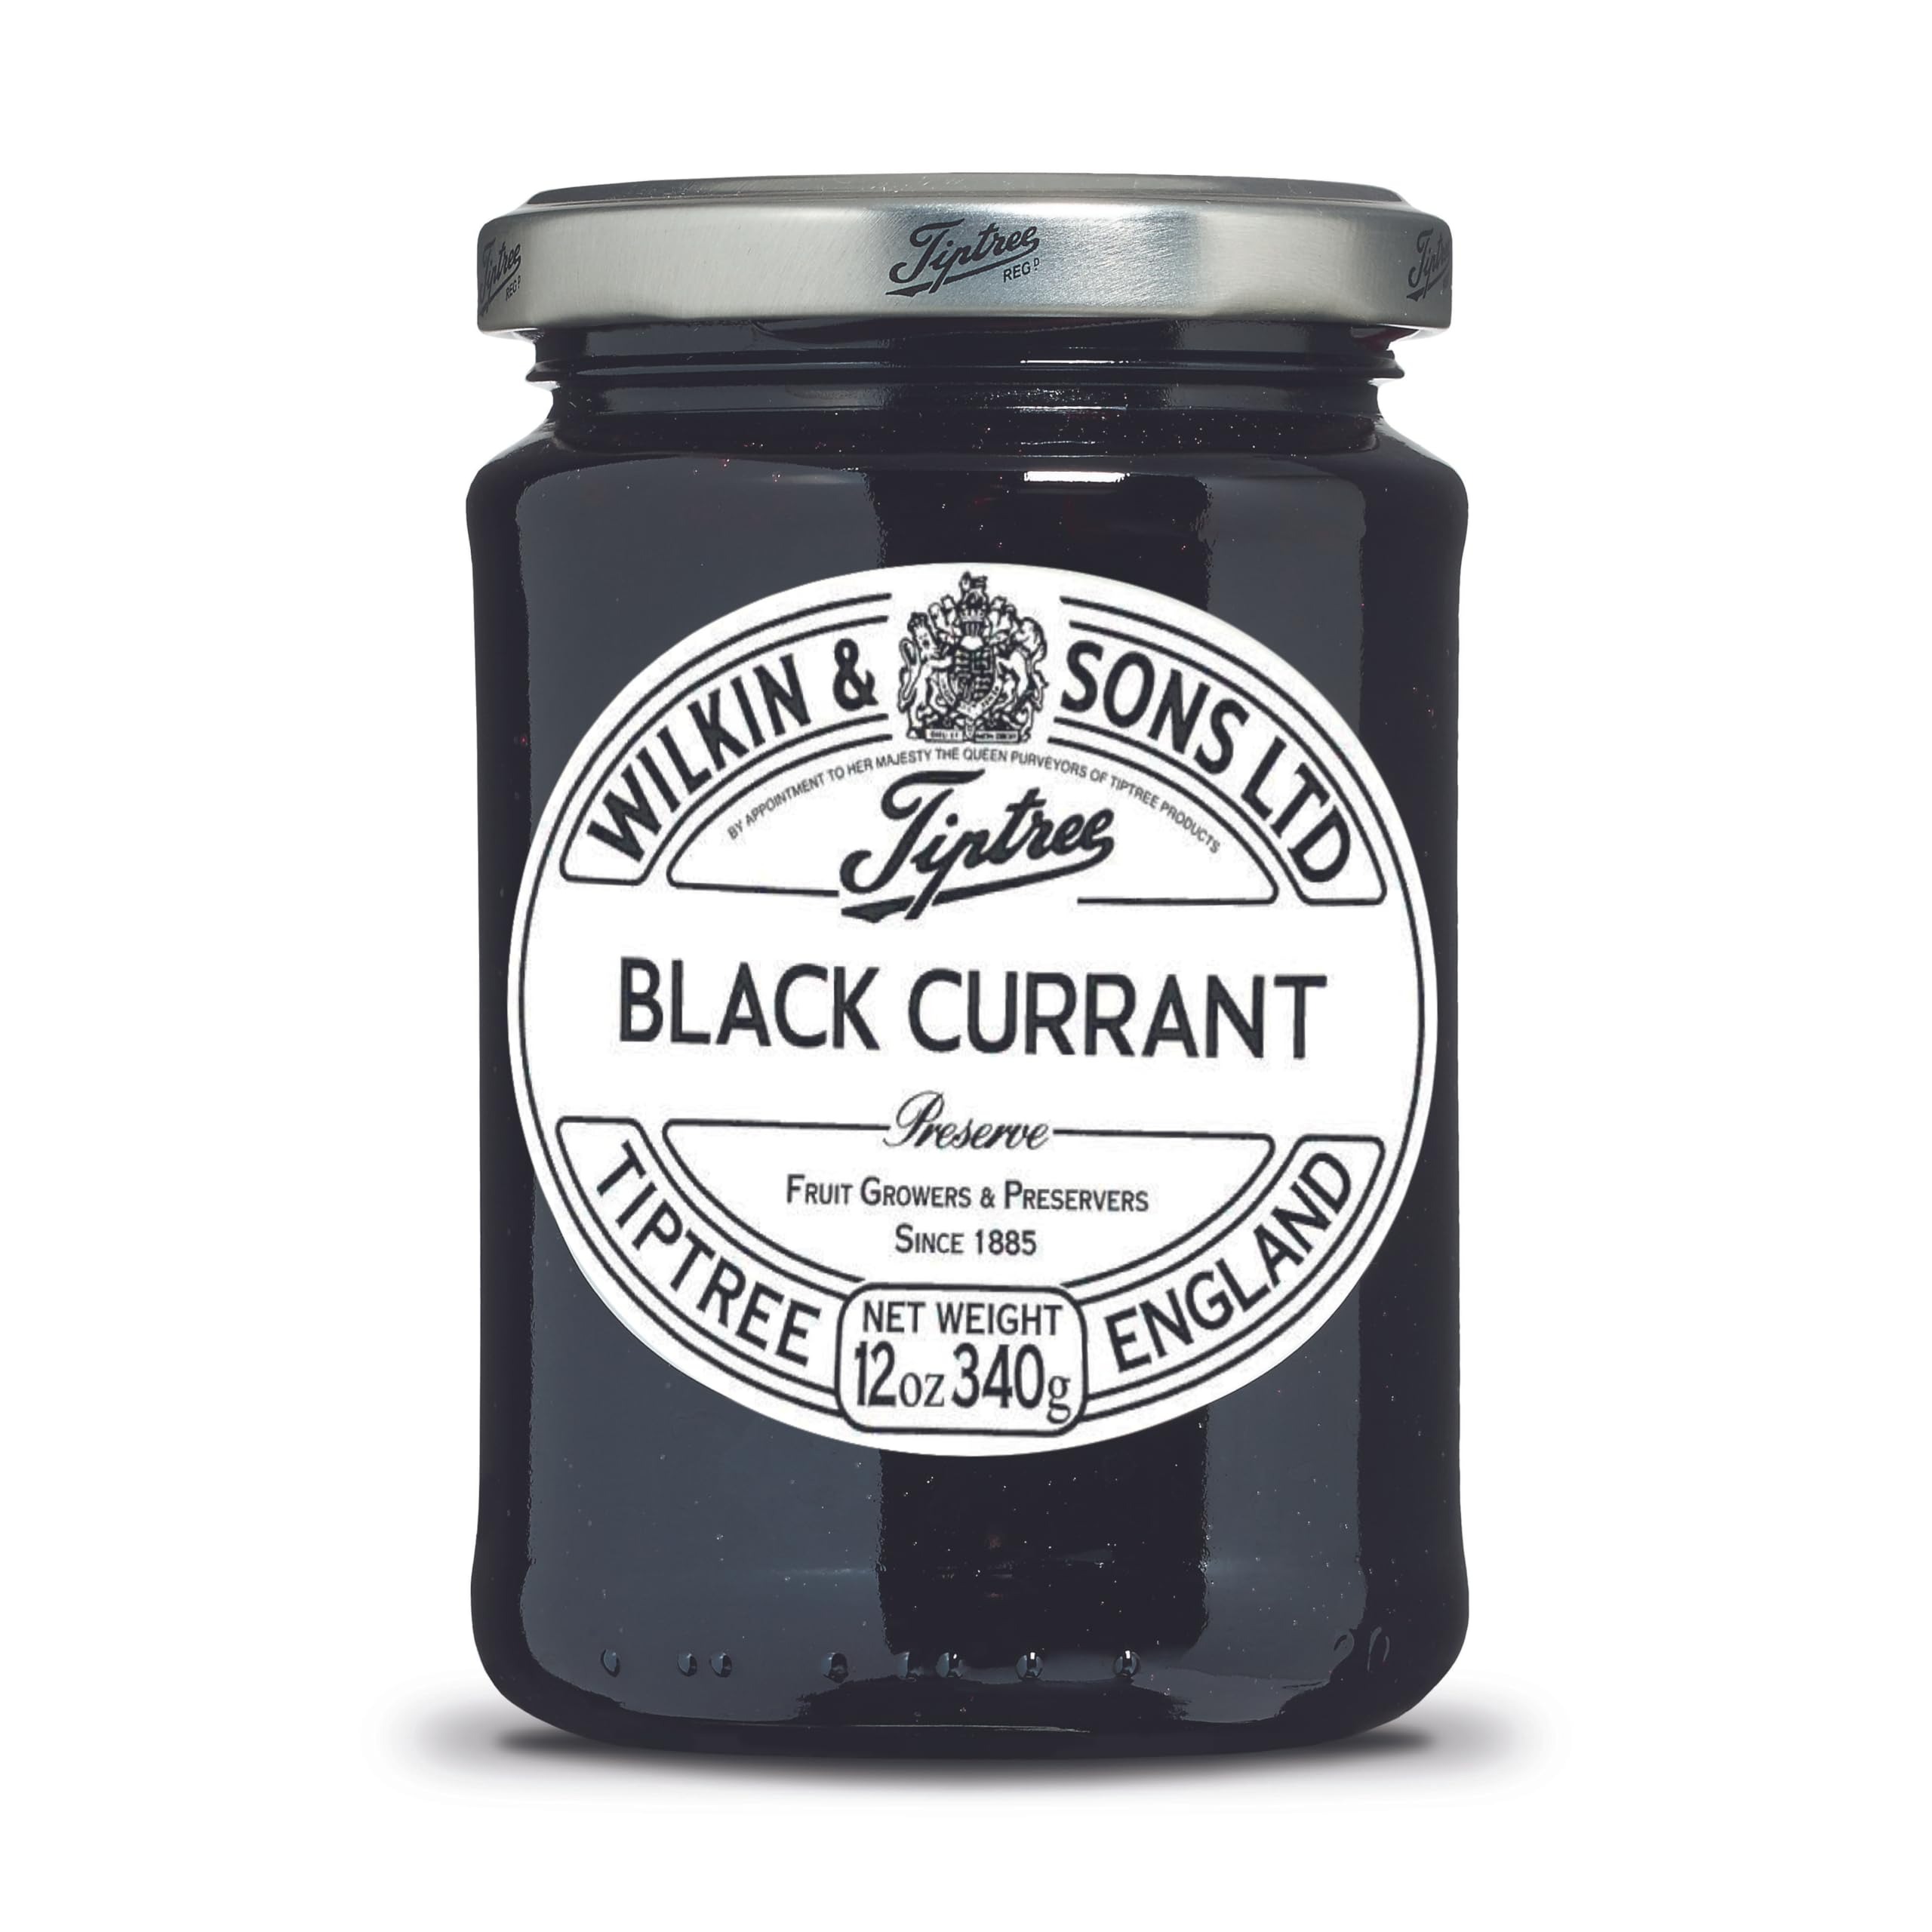
Item Name: Tiptree Black Currant Preserve, 12 Ounce Jar
Bullet Point 1: Easy to spread, enjoy this preserve on toast, biscuits, muffins, pastries or even as a cake filling. Pairs well with Spicy Blue Cheese, Feta, Aged Parmesean, or Sharp Cheddar.
Bullet Point 2: Ingredients: Black Currant Juice, Sugar, Gelling Agent: Citrus Pectin. Acidity Regulator: Sodium Citrate. Gluten free, made in a nut free factory, suitable for vegetarians and vegans.
Bullet Point 3: 12 ounce jar.
Bullet Point 4: The Wilkin family has been farming in Tiptree, Essex, since 1757, and making quality preserves since 1885. Majority of the fruit used in Tiptree jars are grown on their own farm, ensuring fruit is hand picked with care at the most optimal time.
Value: 12.0
Unit: Ounce

Price: 6.73